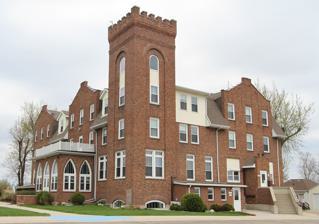
Building: Danebod
Country: United States of America
Year built: 1888
United States historic place Danebod U.S. National Register of Historic Places U.S. Historic district Danebod Folk School, 2018 Show map of Minnesota Show map of the United States Location Danebod Ct., Tyler , Minnesota Coordinates 44°16′05″N 96°08′01″W / 44.26806°N 96.13361°W / 44.26806; -96.13361 Area 79 acres (0.32 km 2 ) Built 1888 Architectural style b NRHP reference No. 75000993 Added to NRHP June 30, 1975 Danebod (pronounced "DAHN-a-bo", or "DAN-a-bo" ) is a historic district at the south edge of the railway town of Tyler in southwestern Minnesota . Founded in 1885 by Danish Evangelical Lutherans led by Rev. Hans Jørgen Pedersen (1851–1905), the district comprises a group of buildings dating back to 1888 from Minnesota's oldest Danish immigrant settlement. Danebod remains until this day a predominantly Danish Lutheran, close-knit religious community. An annual celebration named Æbleskiver Days, held on the fourth weekend of July, celebrates Danish heritage and culture and includes a parade that goes down the town's main street with floats that are made by the various Danebod neighborhoods. On the basis of its cultural and architectural significance, four buildings from Danebod were added to the U.S. National Register of Historic Places on June 30, 1975 as the "Danebod Historic Complex". Etymology The area was named Danebod in honor of Queen Thyra Danebod of Denmark. The name "Danebod" honors Denmark's first queen, Queen Thyra Danebod , the consort of tenth-century Danish king Gorm the Old . Queen Thyra is recorded in medieval accounts to have directed the building of the Danevirke , a defensive earthwork across Jutland as protection against foes to the south. Due to her importance and good policies, she was given the name Danebod , which can be variously translated as "one who mends, comforts, or saves the Danes". History See also: Sioux Uprising of 1862 The native inhabitants of the area which later became Danebod were the Dakota Sioux people. Establishment Danebod was established by Grundtvigians, followers of Nikolaj Frederik Severin Grundtvig (1783–1872). On September 8, 1872, two Danish pioneer pastors, Adam Dan and Rasmus Andersen, established a small organization in Neenah, Wisconsin , which later became the Danish Evangelical Lutheran Church in America . At one of the churches' conventions in Clinton, Iowa , in 1884, the Danish farmer Rasmus Hansen of Elk Horn, Iowa , suggested that "the Danish Church should help all the families living around in cities, who would prefer living in the countryside, where they could find a fitting spot for a Danish colony." A committee was appointed for the purpose of finding a piece of land for the scattered Danish immigrants to settle. The committee consisted of the Grundtvigian Evangelical-Lutheran pastors F. L. Grundtvig (the son of N. F. S. Grundtvig ), Kristian Anker, Rasmus Hansen, Jens C. Kjær, and C. Bruhn. This committee soon made arrangements with Winona and the St. Peter Railroad Company to purchase 35,000 acres (140 km 2 ) of land in the southeastern part of Lincoln County, Minnesota . An agreement with the land agent, A. Bojsen, stipulated that for three years this land was to be sold only to Danish people. The land was rolling prairie by the hills of Buffalo Ridge , just south of the community of Tyler, Minnesota . By June 27, 1885, seventy settlers from various states, towns, and communities had made the area their home. The pioneer settlers were all Grundtvigians; a faction within the Danish National Church. The Grundtvigians represented a nationalistic and liberal religious tradition, in staunch contrast to pietists and fundamentalists in the Church Association for the Inner Mission in Denmark . Grundtvigians believed in celebrating life, but they lived for the present, and were often nicknamed "Happy Danes". While salvation was the gift of Christianity , being saved was not a focus. The Bible was the Holy Book, but was not to be taken literally, and the Apostles' Creed rather than the Bible was their source of Christianity. Grundtvigians were also nationalists who wanted to "rewaken the Danes in appreciation of their identity", and its founder, Nikolaj Frederik Severin Grundtvig , is quoted for his writing: "first a Dane and then a Christian" in 1848. The Grundtvigians stressed four elects of a "true people": a common land, a common language, a common history and forefathers, and common culture through songs, folk dancing , language, cuisine, etc. Grundtvigians established Danebod to "save the Danes from total Americanization", and the colony's only written and spoken language remained Danish for several decades after its establishment. On Sunday, June 28, 1885, the pioneers arranged a festival to celebrate the new colony. The population grew rapidly in the early 1890s, and by the year 1895, 222 people lived in the Danish Colony of Danebod. Late 19th century Monument to "Borneskolen" residential school, founded by early settlers of the colony in the Danish tradition of folk high schools,  fostering the concept of learning for living. On July 11, 1886, a meeting was held at the home of P. N. Clausen at which the Danebod congregation was formally organized with fifteen members. The church council consisted of its president, P. N. Clausen, secretary M. Lauritsen, and treasurer Jørgen Jacobsen. At first there were no regular church services and no resident pastor. Instead, the people met in various homes to sing Danish hymns and listen to a reading of the sermon by a layman. The pastor of Sleepy Eye, Minnesota , S. C. Madsen, and other ministers occasionally conducted services in town. The congregation later hired the Danish settler, pastor Hans Jørgen Pedersen (1851–1905) of Gowen, Michigan . He arrived with his family on April 12, 1888. Pedersen had a humble upbringing in Denmark, where he later studied at Ryslinge Folk High School before emigrating to America in 1875. He was an eloquent preacher, resourceful, and became involved in community activities throughout the area. He quickly assumed leadership and thus, in a sense, became the founder of Danebod. One of the pastor's six children, Sigurd Pedersen, described their first arrival in Danebod in his autobiography: "It was a chilly morning, when the committee stood on the platform to bid welcome to the new pastor and his wife, trailed by six children, and the rear held up by the trusty hired man, Søren Olsen, who was to keep count of the straying flock and see that the last luggage was not forgotten. Friends invited us over for breakfast in the home of H. J. Nelsen, the merchant. Then the committee guided us to a small house on the corner just west of the present-day Chevrolet dealer, where businessman Carl Cold Sorensen brought the first automobiles to the area in the early 1900s. The committee had left no kindling in this small house, but Søren Olsen soon discovered that the kitchen range was in place and claimed to be able to manipulate the same if kindling could be provided. Across the street was a large general store, and father sent us there to beg Mr. Lauritsen for some kindling. We were given old boxes to break up, and we soon had our arms full and Søren had a blazing fire in a few minutes." In September 1888, it was decided at a convention in Elk Horn, Iowa , to give the congregation at Danebod 77 acres (0.31 km 2 ) of land, and the Danebod Lutheran Church was dedicated on Sunday, June 16, 1895. Pedersen died in 1905, and the Reverend Thorvald Knudsen succeeded him at Danebod. Danebod Stone Hall was built in 1889 from native field rock hauled in by farmers and split and shaped by Danish stonemason Kristian Klink. Pastor H. J. Pedersen, like most early pastors in the synod, had received his training in a folk school, and he was convinced that the success of the new congregation and colony depended on the establishment of such a Danish-speaking folk school. Danebod Folk School opened December 1, 1888, with Pedersen as president. Other teachers were Carl Hansen and Christian Hansen. Among the first students were Niels Petersen and Kristian Klink, both Danish immigrants. Klink was a stonemason educated in Denmark, and he helped pastor Pedersen in building the Stone Hall. It was built of native rock. Farmers hauled rocks from the shores of Swan Lake just south of Danebod, and Klink and his helpers split and shaped the rocks. The Stone Hall was finished in the fall of 1889, and the first public gathering in the Stone Hall was at Klink's funeral in November 1889. The Stone Hall quickly became the center of the new colony, and Sunday services were conducted here, as well as numerous weddings, baptisms and funerals. The students at the Danebod Folk School used the building as a gym hall, and young people would meet here to socialize, meet up with friends, and participate in singing games. Three years later, the Stone Hall was now too small for worship services. It was decided to build a new church, and the Cross Church at Danebod was dedicated on Sunday, June 16, 1895. Early 20th century In the fall of 1898, a committee was elected to gather money for purchasing a church bell. The bell was hung two years later, and it rang for the first time on Sunday, November 25, 1900. A Ladies' Aid society was established on July 15, 1903, with board members Marie Hovgaard, Anna P. C. Petersen, Henrietta Hansen, and Sine C. Jensen. At first, Sunday school was conducted an hour prior to the church services on Sunday, but in 1907 it was decided to hold Sunday school during the time of worship service. As early as 1904, the synod had discussed the possibility of establishing a children's home at Tyler. On November 1, 1906, a children's home opened in the residence of K. H. Duus, who temporarily moved to Askov, Minnesota . A Folk School Association was organized in 1912. As early as 1888, the colony organized its first Danish elementary school for its children, Børneskolen, which was in use until 1939. In her travel diary entitled My Big Adventure of 1915–1916: The joys and hazards of motor touring in 1915 , Danebod local Ragna C. Olson (1905–2007) described the average school day in 1914: "We had an hour of religion, then learned how to read and write Danish, some history, and the last hour we girls learned work such as knitting, crocheting and embroidery. In the afternoons, they taught us English, writing, reading and arithmetic." Ragna Olsen (previously Sorensen) was the daughter of the Danish pioneers Johanne Marie Sorensen (1877–1947) and Carl Cold Sorensen (1879–1967), both of whom hold a place in Danebod history for bringing the first motorized vehicles to Tyler in the early 1900s. On Sunday, February 25, 1917, Danebod Folk School burned to the ground. Fortunately, the fire burned slowly. The students and the quickly summoned neighbors had time to rescue much of the furniture and other items of high value. Nearby buildings were saved, but the Folk School was beyond rescue. In the fall of 1917, nine months after the disastrous fire, a new and larger Folk School was dedicated. Speakers at the dedicatory exercises were Pastor Knudsen, C. P. Højbjerg, Aage Møller, P. Rasmussen, and Kristian Østergaard. Meanwhile, a terrible epidemic of influenza swept the county, and all churches and schools were temporarily closed in an effort to halt the deadly disease; but many people died. Another catastrophe followed on August 21, 1918, when a devastating tornado tore through Lincoln County . It was the fourth most deadly tornado in Minnesota history and took the lives of 36 people and injured a dozen more. Culture Danebod Community Center during Æbleskiver Days, 2007 Danebod has continued to be a haven for Danish culture through the 20th century and into the 21st. The elementary school, university, library, newspapers, and church services remained Danish language for decades (and remained the most widely spoken language until the 1940s). Danebod remains a predominantly Danish-American town. It is customary to fly the Danish flag, Dannebrog , and Danish cuisine , music , cultural celebrations, language, literature , and the Evangelical Lutheran religious tradition remain important parts of life for the more than 200 inhabitants. Until 1947 church services were held solely in the Danish language , but has since offered one weekly service in Danish. Danebod is sometimes referred to as "the home of the Nissemænd," a reference to the mythological tomte of folklore. There is a sign on Tyler Street saying: "Welcome to Tyler. Home of the Nissemaend". During the 1930s, a combination of financial pressure and low enrollment forced the Danish-language based Danebod Folk School to close down. The building was re-opened in 1946 and has since 1947 offered annual summer family camps. Danebod Folk Camp offers Danish cuisine, Danish folk dance , Danish art , and other Danish cultural experiences. In the spirit of the Danish Folk School system, camp attendees sing Danish songs, dance traditional Danish folk dance, work on crafts and have Danish-based lectures throughout the day. There are several annual Danish-inspired celebrations in town, including the town parade, Grundlovsdag (Danish Constitution Day), Fastelavn , and Æbleskiver Days. Æbleskiver are traditional Danish pancakes in a distinctive spherical shape. Æbleskiver Days is one of the town's top attractions, and has been held annually by Danish descendants for more than a hundred years. During this two-day festival held on the 4th weekend of every July, Danebod celebrates its Danish heritage and community. During this festival, there is a parade inspired by Danish traditions and culture that goes down Main Street with floats made by the various neighborhoods. Traditional Danish foods such as medisterpølse , frikadeller , rabarbergrød , rødkål , cream wafers, cinnamon sticks, rosettes, kisses, as well as æbleskiver , smørrebrød , Danish coffee, liver-pâté , and sweets are also popular during the festival. Other activities during Æbleskiver Days include traditional Danish folk dancing, Danish art displays, Danish folk song singing, children's activities, and the fairground fair called Tivoli The Scandinavian tradition of singing and dancing around the Christmas tree still takes place at the center of the Gym Hall during Christmas time. Some families keep up the tradition of celebrating Christmas Eve on December 24. There is a town fair on the Danish Constitution Day, June 5. There are still quite a few Danish speakers, especially among the elders. Danebod Historic Complex Recognized for its architectural and cultural significance, the Danebod Historic Complex, at 101 Danebod Court, was listed on the U.S. National Register of Historic Places on June 30, 1975. The complex includes four historic buildings: the Folk School (built in 1888, rebuilt in 1917), Stone Hall (1889), Cross Church or Danebod Lutheran Church (1893), and Gym Hall (1904). Most of these buildings survived the disastrous fire of 1917, except for the Folk School, which burned down and was rebuilt the same year. These buildings also stood through the devastating 1918 tornado , which killed 36 people in the community. All four structures were built in a simplified Greek Cross floor plan to signify a religious purpose. Closest to Lake Danebod stands the Folk High School, a three-story wooden building with eight gables. Next to the Folk High School stands the multipurpose Stone Hall, and across the street stands the Gym Hall with its iconic twin towers. Danebod Lutheran Church is located on the town's main street, appropriately named Tyler Street, and is in the shape of a Greek cross on the outside. Danebod Lutheran Church in 2018 The Danebod Lutheran Church (also known as the Cross Church at Danebod ) was dedicated Sunday, June 16, 1895. It is a cruciform clapboard building with a square placed obliquely in the center. The tower in the middle is carried at a 45 degree angle to the arms of the cross. The outside and interior detailing of the church is Eastlake . It was built largely with volunteer labor and money pledged by the early settlers, who had little to give. Points of interest include the altar chairs, kerosene lamps, architectural structure, wainscoting walls and ceiling, porthole windows as in a ship, hand-carving on the altar, pulpit and railing, the candelabra and altar cloth, hand-carved stone baptismal font, the Star of Bethlehem in the ceiling, Bertel Thorvaldsen 's statue of Christ, the Celtic cross , and pictures in the narthex. The church is located at 101 Danebod Court. The church was established by the organization that later became the Danish Evangelical Lutheran Church in America (DELCA). This organization later merged into the Lutheran Church in America (LCA) in 1962 and then into the largest Lutheran church in the U.S. in 1988: the Evangelical Lutheran Church in America (ELCA). Danebod Lutheran Church remains a part of the ELCA still today. The Danebod Stone Hall was built in 1889 and is a single-floor stone building in the form of a Latin cross . Its entrance wing features medieval-inspired crenellations , but the rest of the building with its pedimented windows are closer to being Greek Revival . It was built from native field rock hauled in by farmers and split and shaped by a Danish stonemason named Kristian Klink. The Stone Hall was used as the first church, later as a gymnasium and assembly hall. Points of interest are the outdoor old bell from the former children's school, fresco from the Gym Hall, the old chandelier from the Cross Church, old photographs, and handcut field stone in the structure. The Stone Hall is now a museum housing a collection of photographs, publications and objects important in Danebod history. It is also a venue for activities, lectures and discussion groups, and is typically open for public viewing during the Danebod Family Camp sessions. The Danebod Gym Hall was erected in 1904 and is a cruciform clapboard building. The two sides of the entrance arm project forward to the eaves, and the sides plus a small roof enclose the entrance. It was originally built as a space for Danish gymnastics, folk dancing , music, theatrical performances, larger social gatherings, and worship for the Folk School students and other locals. Every year in the Gym Hall, the Danebod Lutheran Church upholds the Danish tradition of dancing around the Christmas tree. The basement is also commonly used for crafts such as stained glass and woodworking. In 1928 it was enlarged with a stage, basement and furnace. Many home talent plays were presented there, and it is still used for an occasional play, and is also used by the camps and retreats for folk dancing. Points of interest are the statue with an original canvas curtain with advertising, bars used years ago by gymnasts (on the south wall), and the original wainscoting on the walls. The Danebod Folk School was first built in the year 1888, but it burned to the ground on February 25, 1917. It was soon rebuilt, and nine months later the current school building was completed. A three-story brick building, it has gable ends carried up as parapets. The four-story crenelated corner tower and the pointed arches at the entrance are from Gothic and native Danish architecture . The Folk School was renovated in 1946 and is now used by the Danebod Lutheran Church for camps and retreats, and as a meeting place for local groups and clubs. Points of interest are the hand-carved podium in the lecture hall, the picture behind the podium, the hand-carved wooden cross on the podium, collection plates made by Dr. Thomsen, and also the statuary in the lecture hall and sitting rooms, pictures in the sitting rooms, and the small podium in the dining room. Early settlers of the colony founded a residential school in the Danish tradition of folk High Schools and fostered the concept of "learning for living", by which individuals sought to become enlightened and thoughtful citizens. The Folk School Building stands as a testament to these values, and continues to serve as a place for fellowship and lifelong learning. Each dormitory style room is unique in plan and decoration. A large kitchen and dining area provide a perfect setting for group meals and activities. A lecture hall and several classrooms allow ample space for programming. References